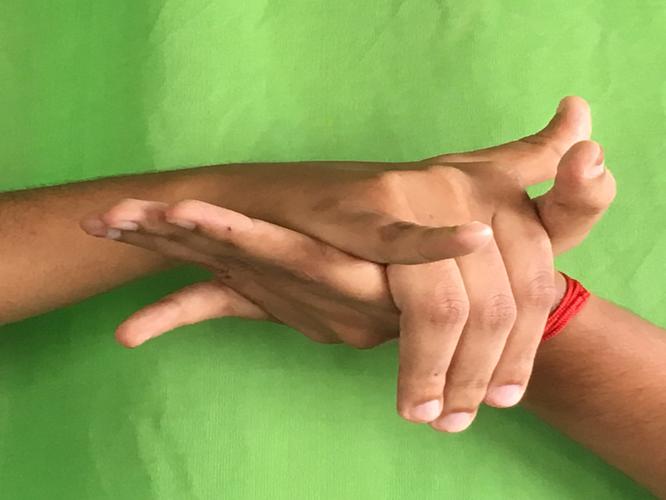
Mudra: Kurma
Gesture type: double_hand